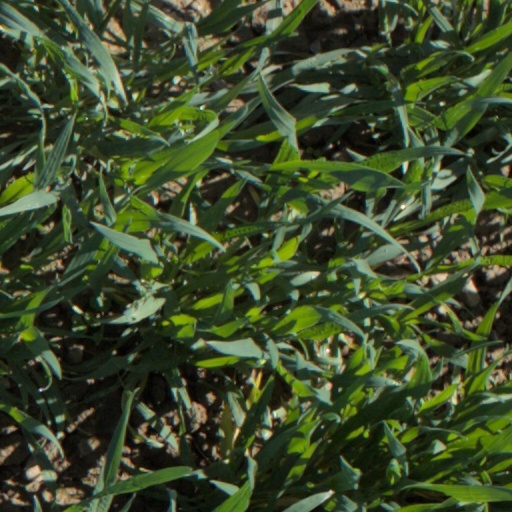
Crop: wheat